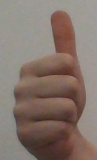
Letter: aleff